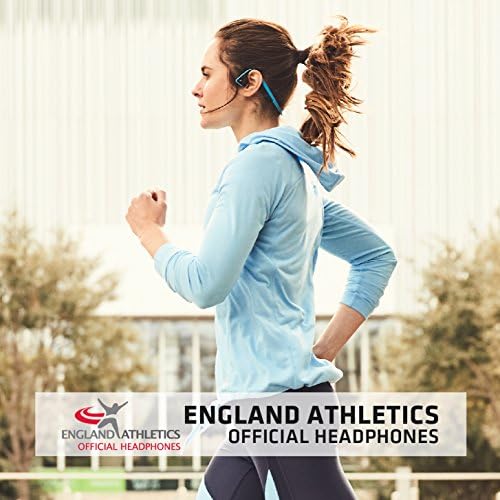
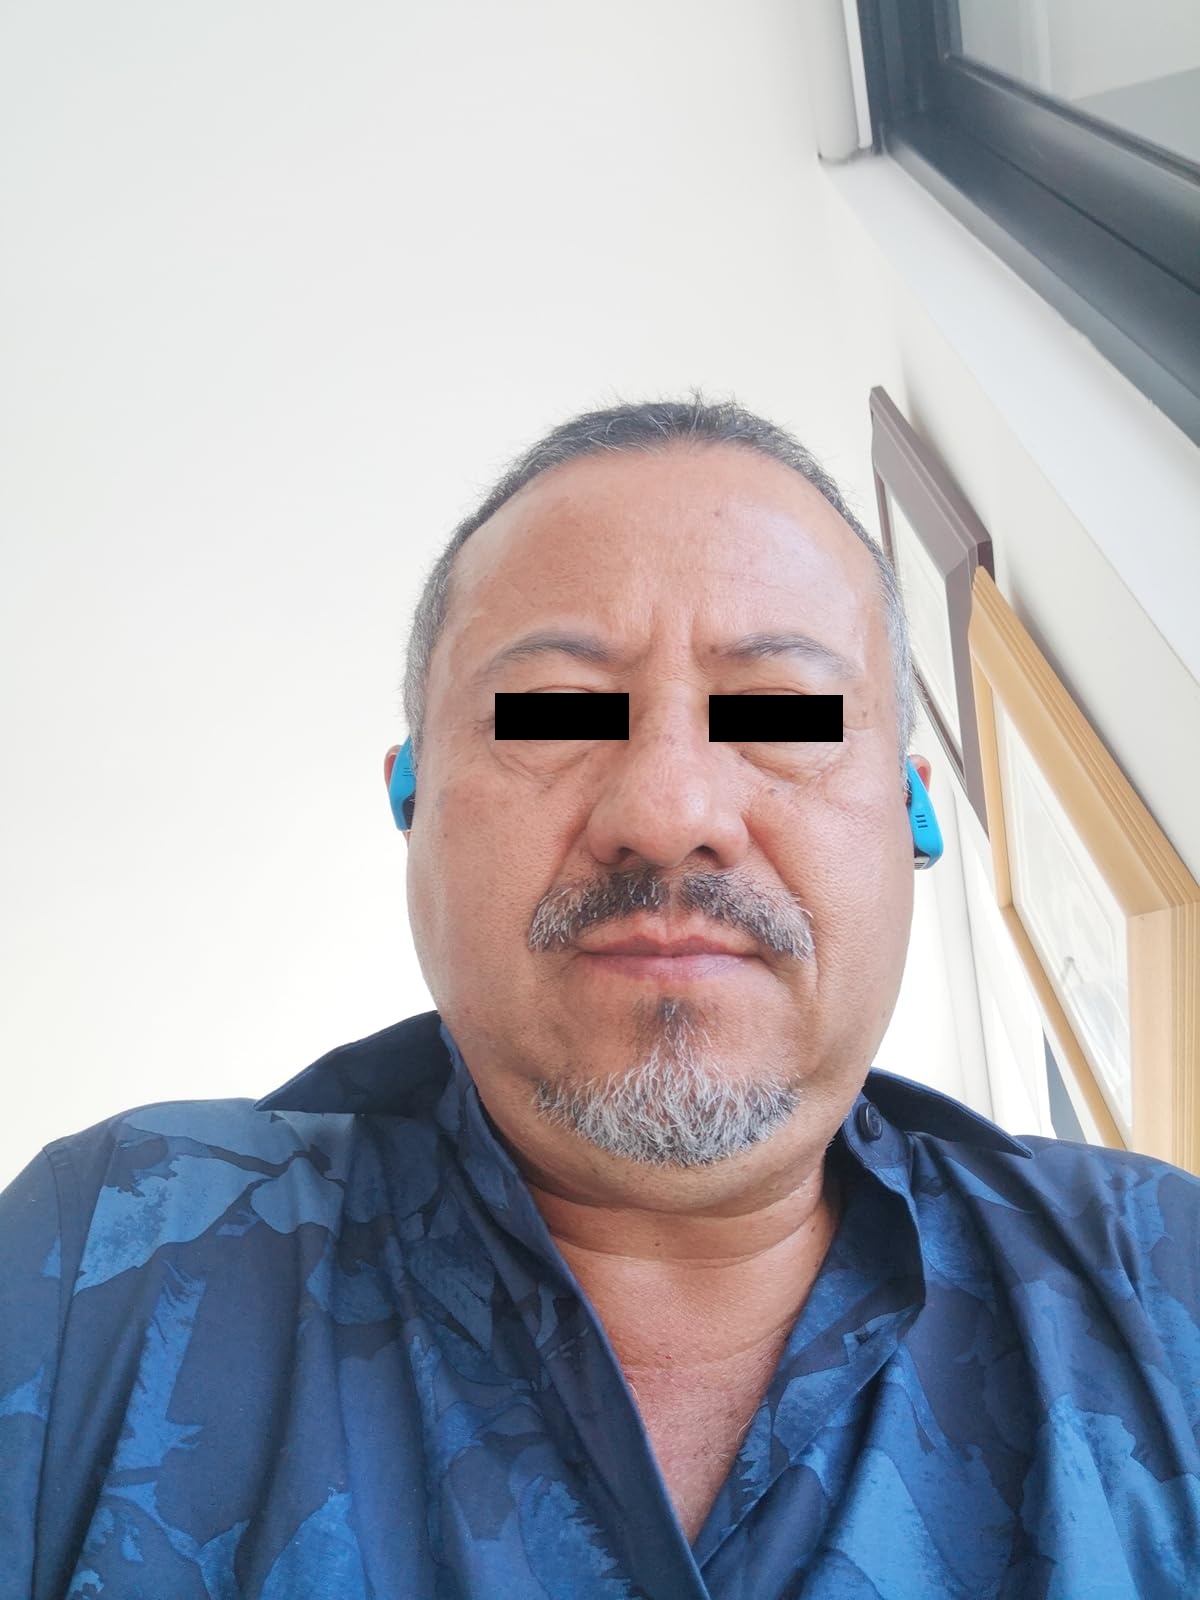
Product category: headphones
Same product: yes